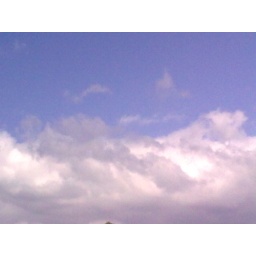
Was waiting at the bus station when these haply shining clouds drifted by :)